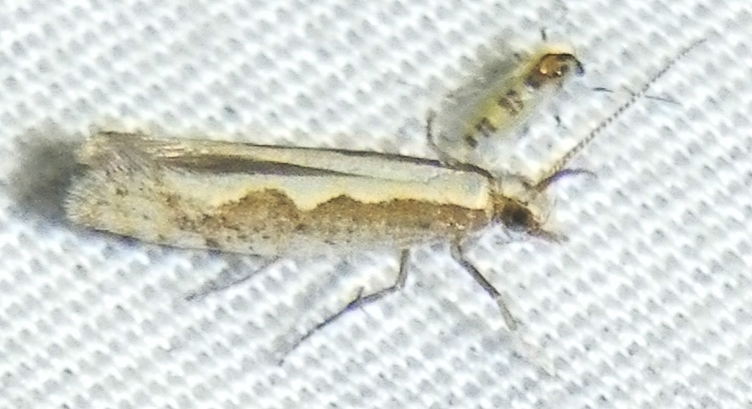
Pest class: diamondback_moth